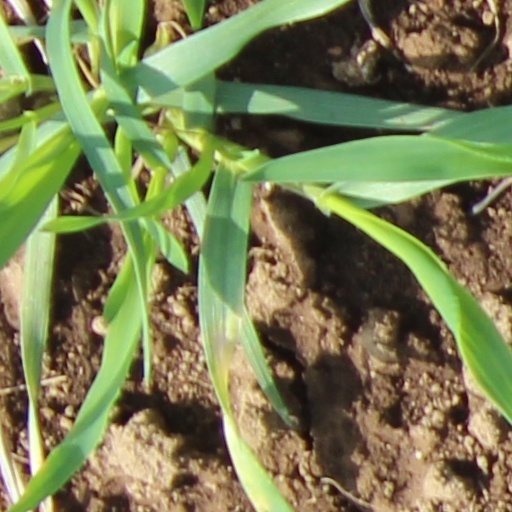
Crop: wheat